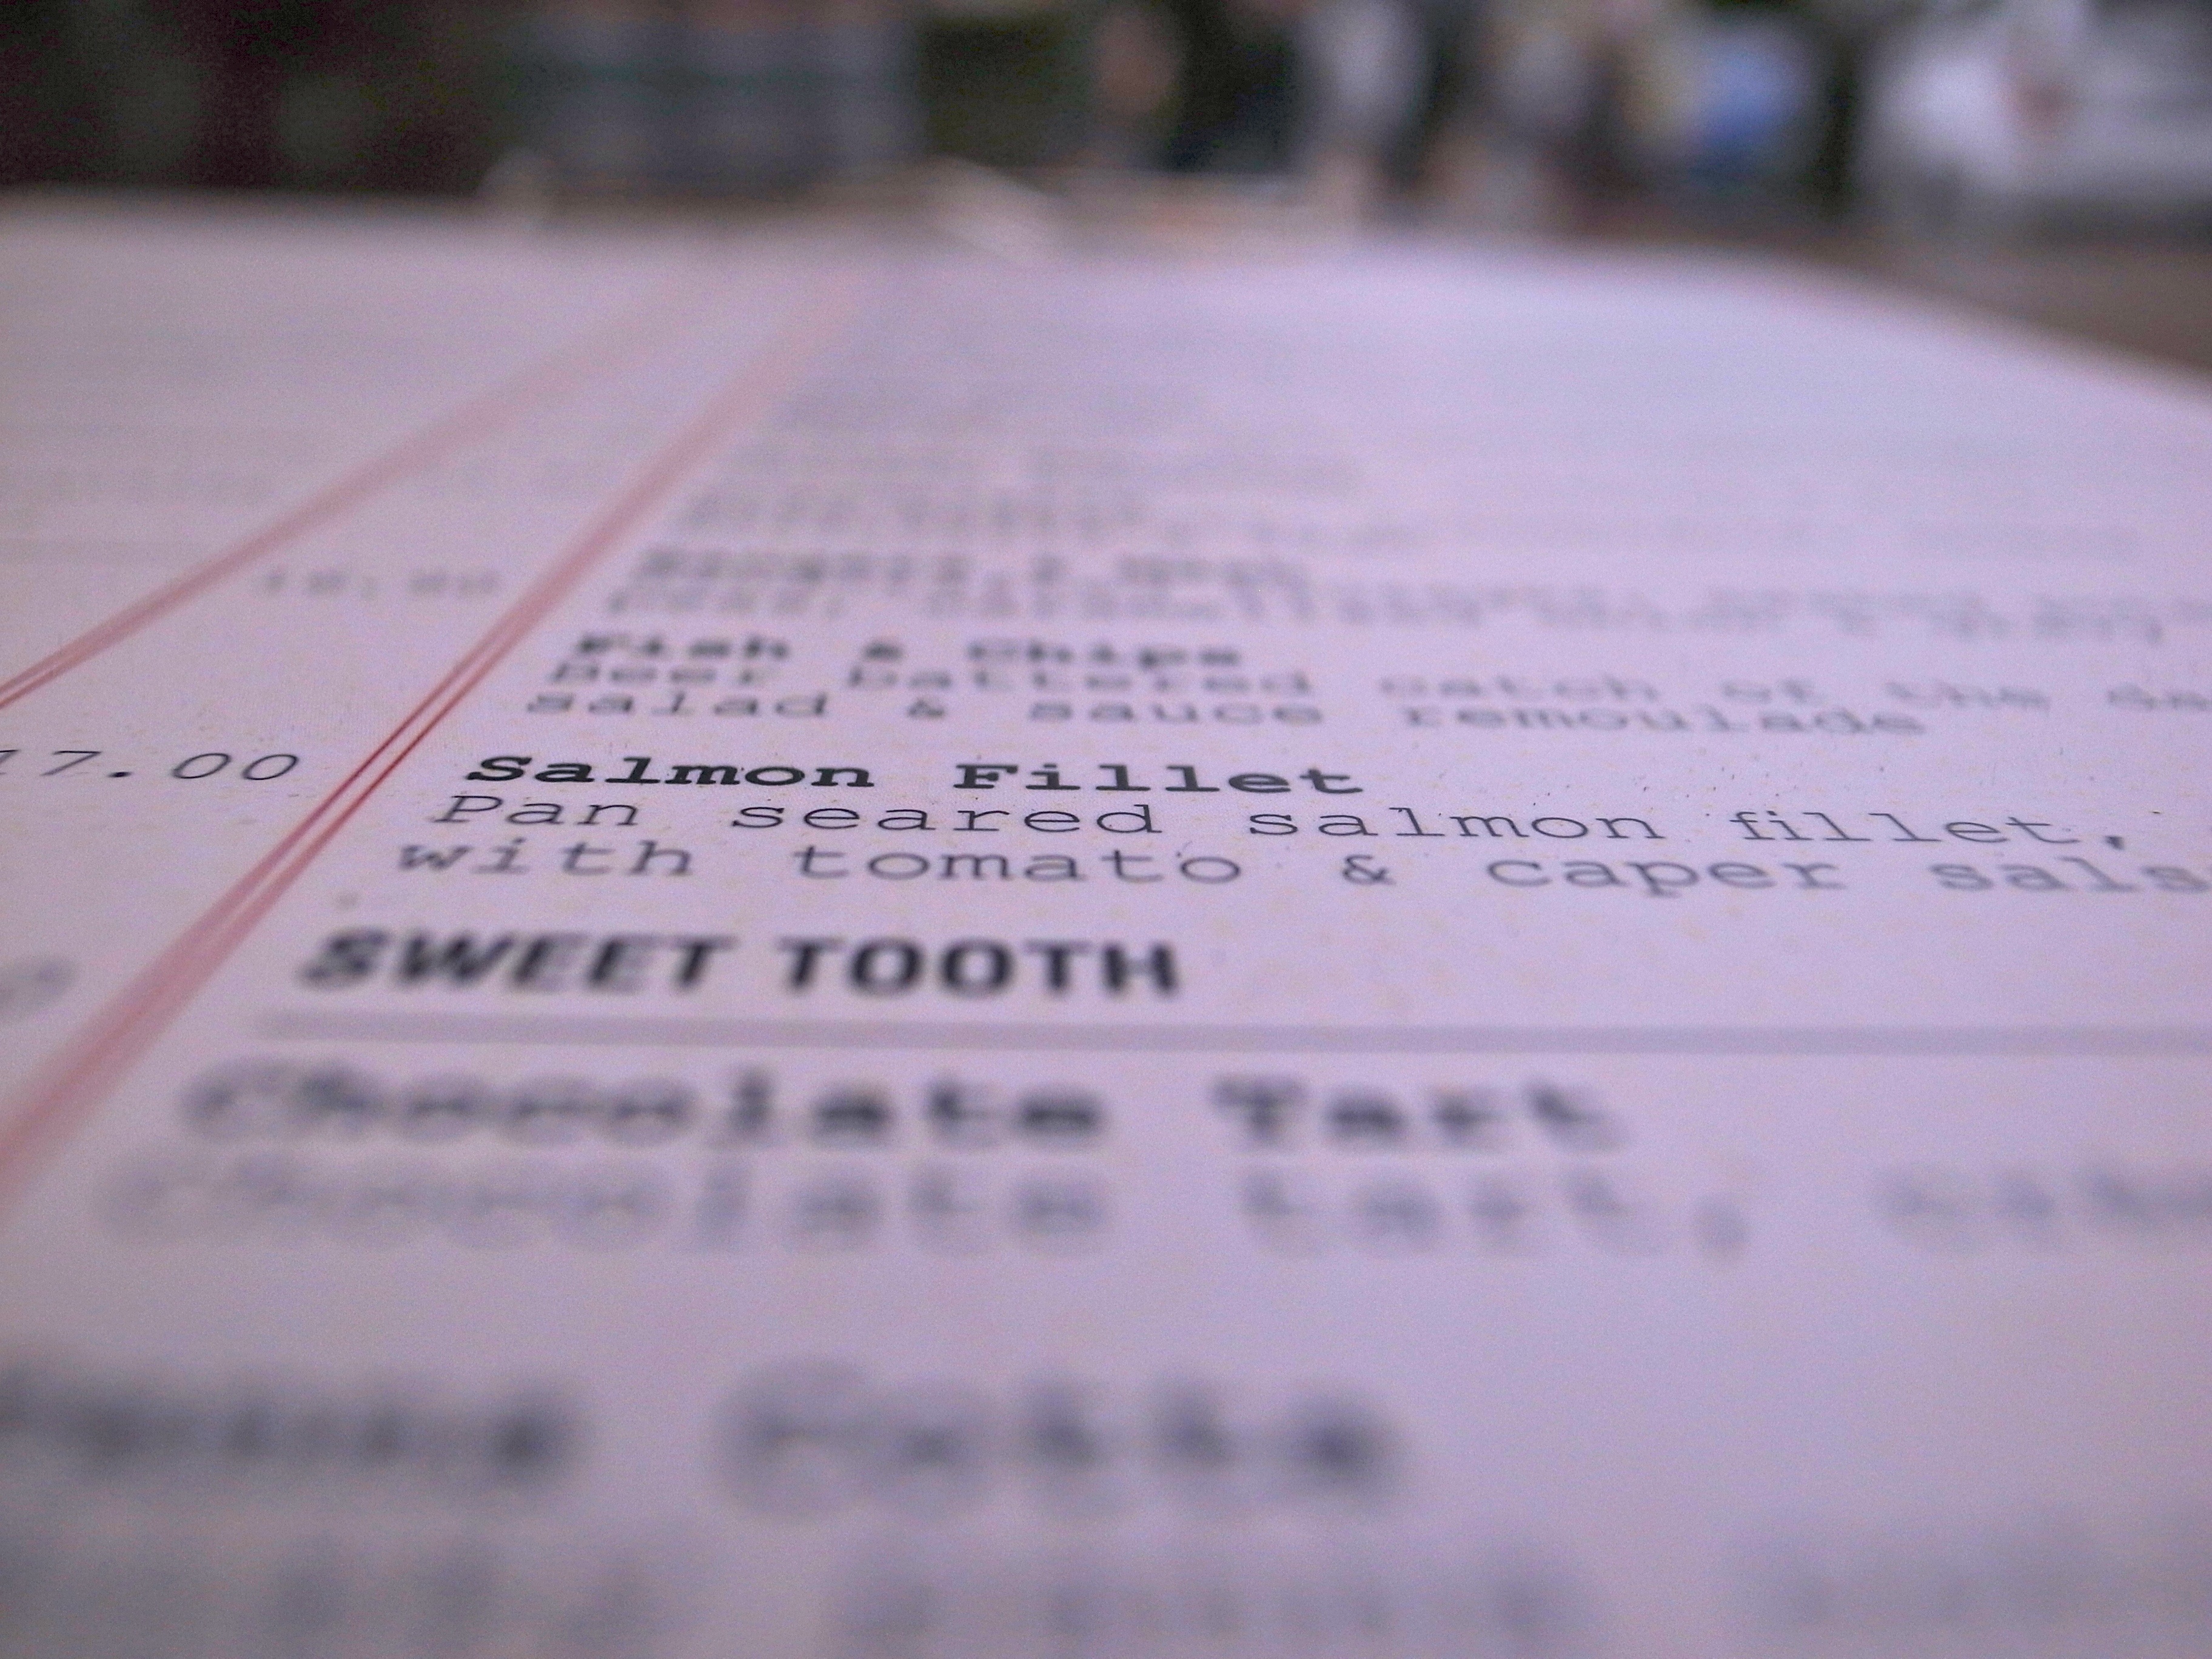
writing, book, coffee, sweet, number, reading, typography, education, font, illustration, text, handwriting, school, salmon, document, shape, lyrics, knowledge, menupick, alphabetical order, illiteracy, sheet book, vintage funds